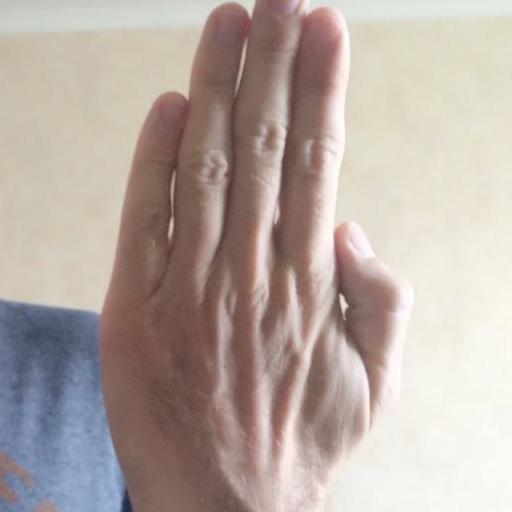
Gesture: stop_inverted